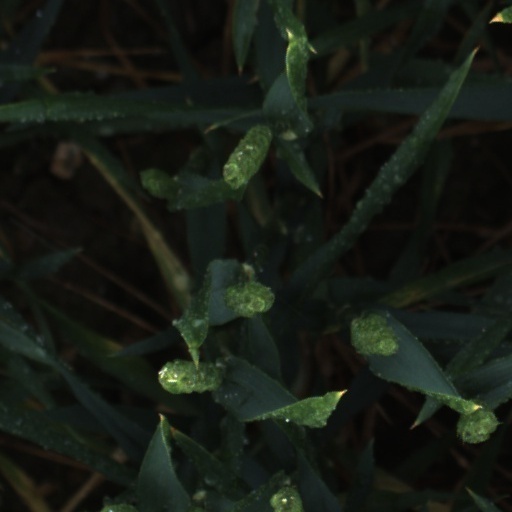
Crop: wheat